The Execution of Mayor Yin

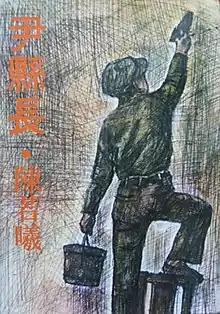
Cover of Early Chinese Edition

The Execution of Mayor Yin is a 1978 collection of short stories by Chen Ruoxi, based on her experiences in mainland China during the 1960s and 1970s before she came to Taiwan.